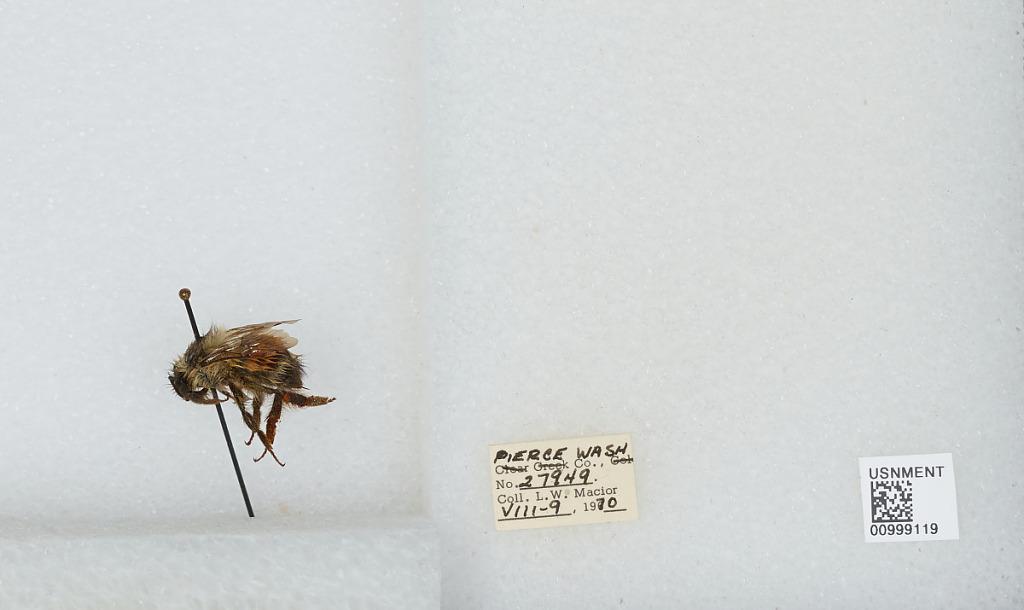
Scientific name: Bombus (Pyrobombus) melanopygus Nylander
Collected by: L. Macior
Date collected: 1970-8-9
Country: United States
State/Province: Washington
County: Pierce
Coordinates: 47.05, -122.12